Kangaroo Flat, South Australia

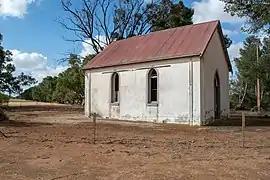
Former Methodist Church

Kangaroo Flat is a locality northwest of Gawler in South Australia. It is on the Gawler to Mallala road in the vicinity of the turnoff to Roseworthy College and Wasleys. The locality used to have a school (opened 1902), Methodist church and a debating club, but these are now closed. In 1946, Kangaroo Flat Football Club was formed and joined the Gawler Football Association in the B Grade.